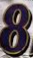
Number: 8